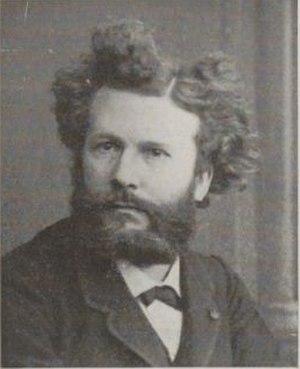
La Société astronomique de France ou SAF est une association régie par la loi du 1ᵉʳ juillet 1901. Fondée par Camille Flammarion en 1887, son but est de promouvoir le développement et la pratique de l'astronomie. Elle est reconnue d'utilité publique depuis le 4 avril 1897.